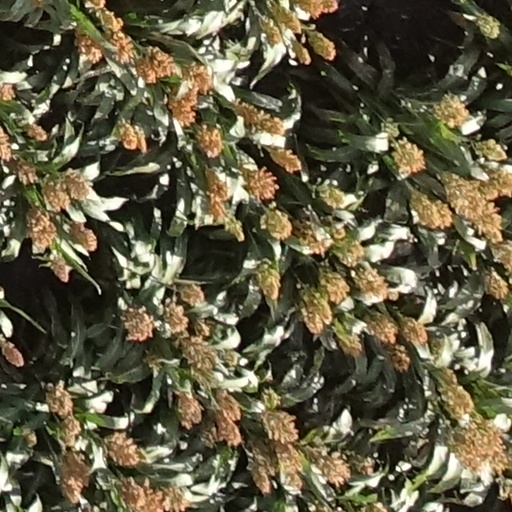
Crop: sorghum